Anna-Maja Kazarian

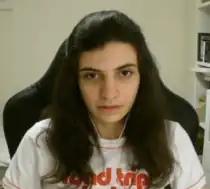
Kazarian streaming in 2020

Over about the next two years through early 2019, Kazarian maintained a rating of around 2200 before dropping just below 2100 by the end of 2019. At the Dutch Women's Chess Championship in 2017, she defeated Peng Zhaoqin in the last round, her first victory against a Grandmaster (GM). Her worst performance of 2017 came at the Maccabia International IM-B, where her rating fell from the mid-2200s to below 2200. Kazarian was able to return to a 2200 rating with more positive results in the second half of 2018 at the Leiden Chess Tournament in the Netherlands and the Open Brasschaat in Belgium, scoring 5/9 and 6½/9 for a combined rating gain of 53 points. She drew three players rated above 2500, all of whom had the GM title, to start the tournament in Leiden. Nonetheless, she fell to a rating of 2096 by December 2019 primarily due to her performances at the Kragero Resort Chess Title in Norway and the Dutch Open that year.